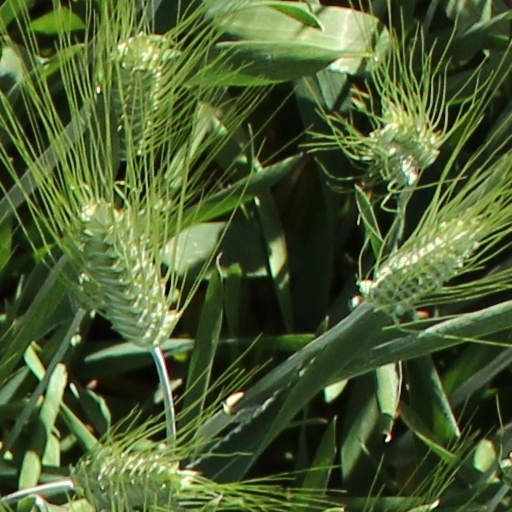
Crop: wheat